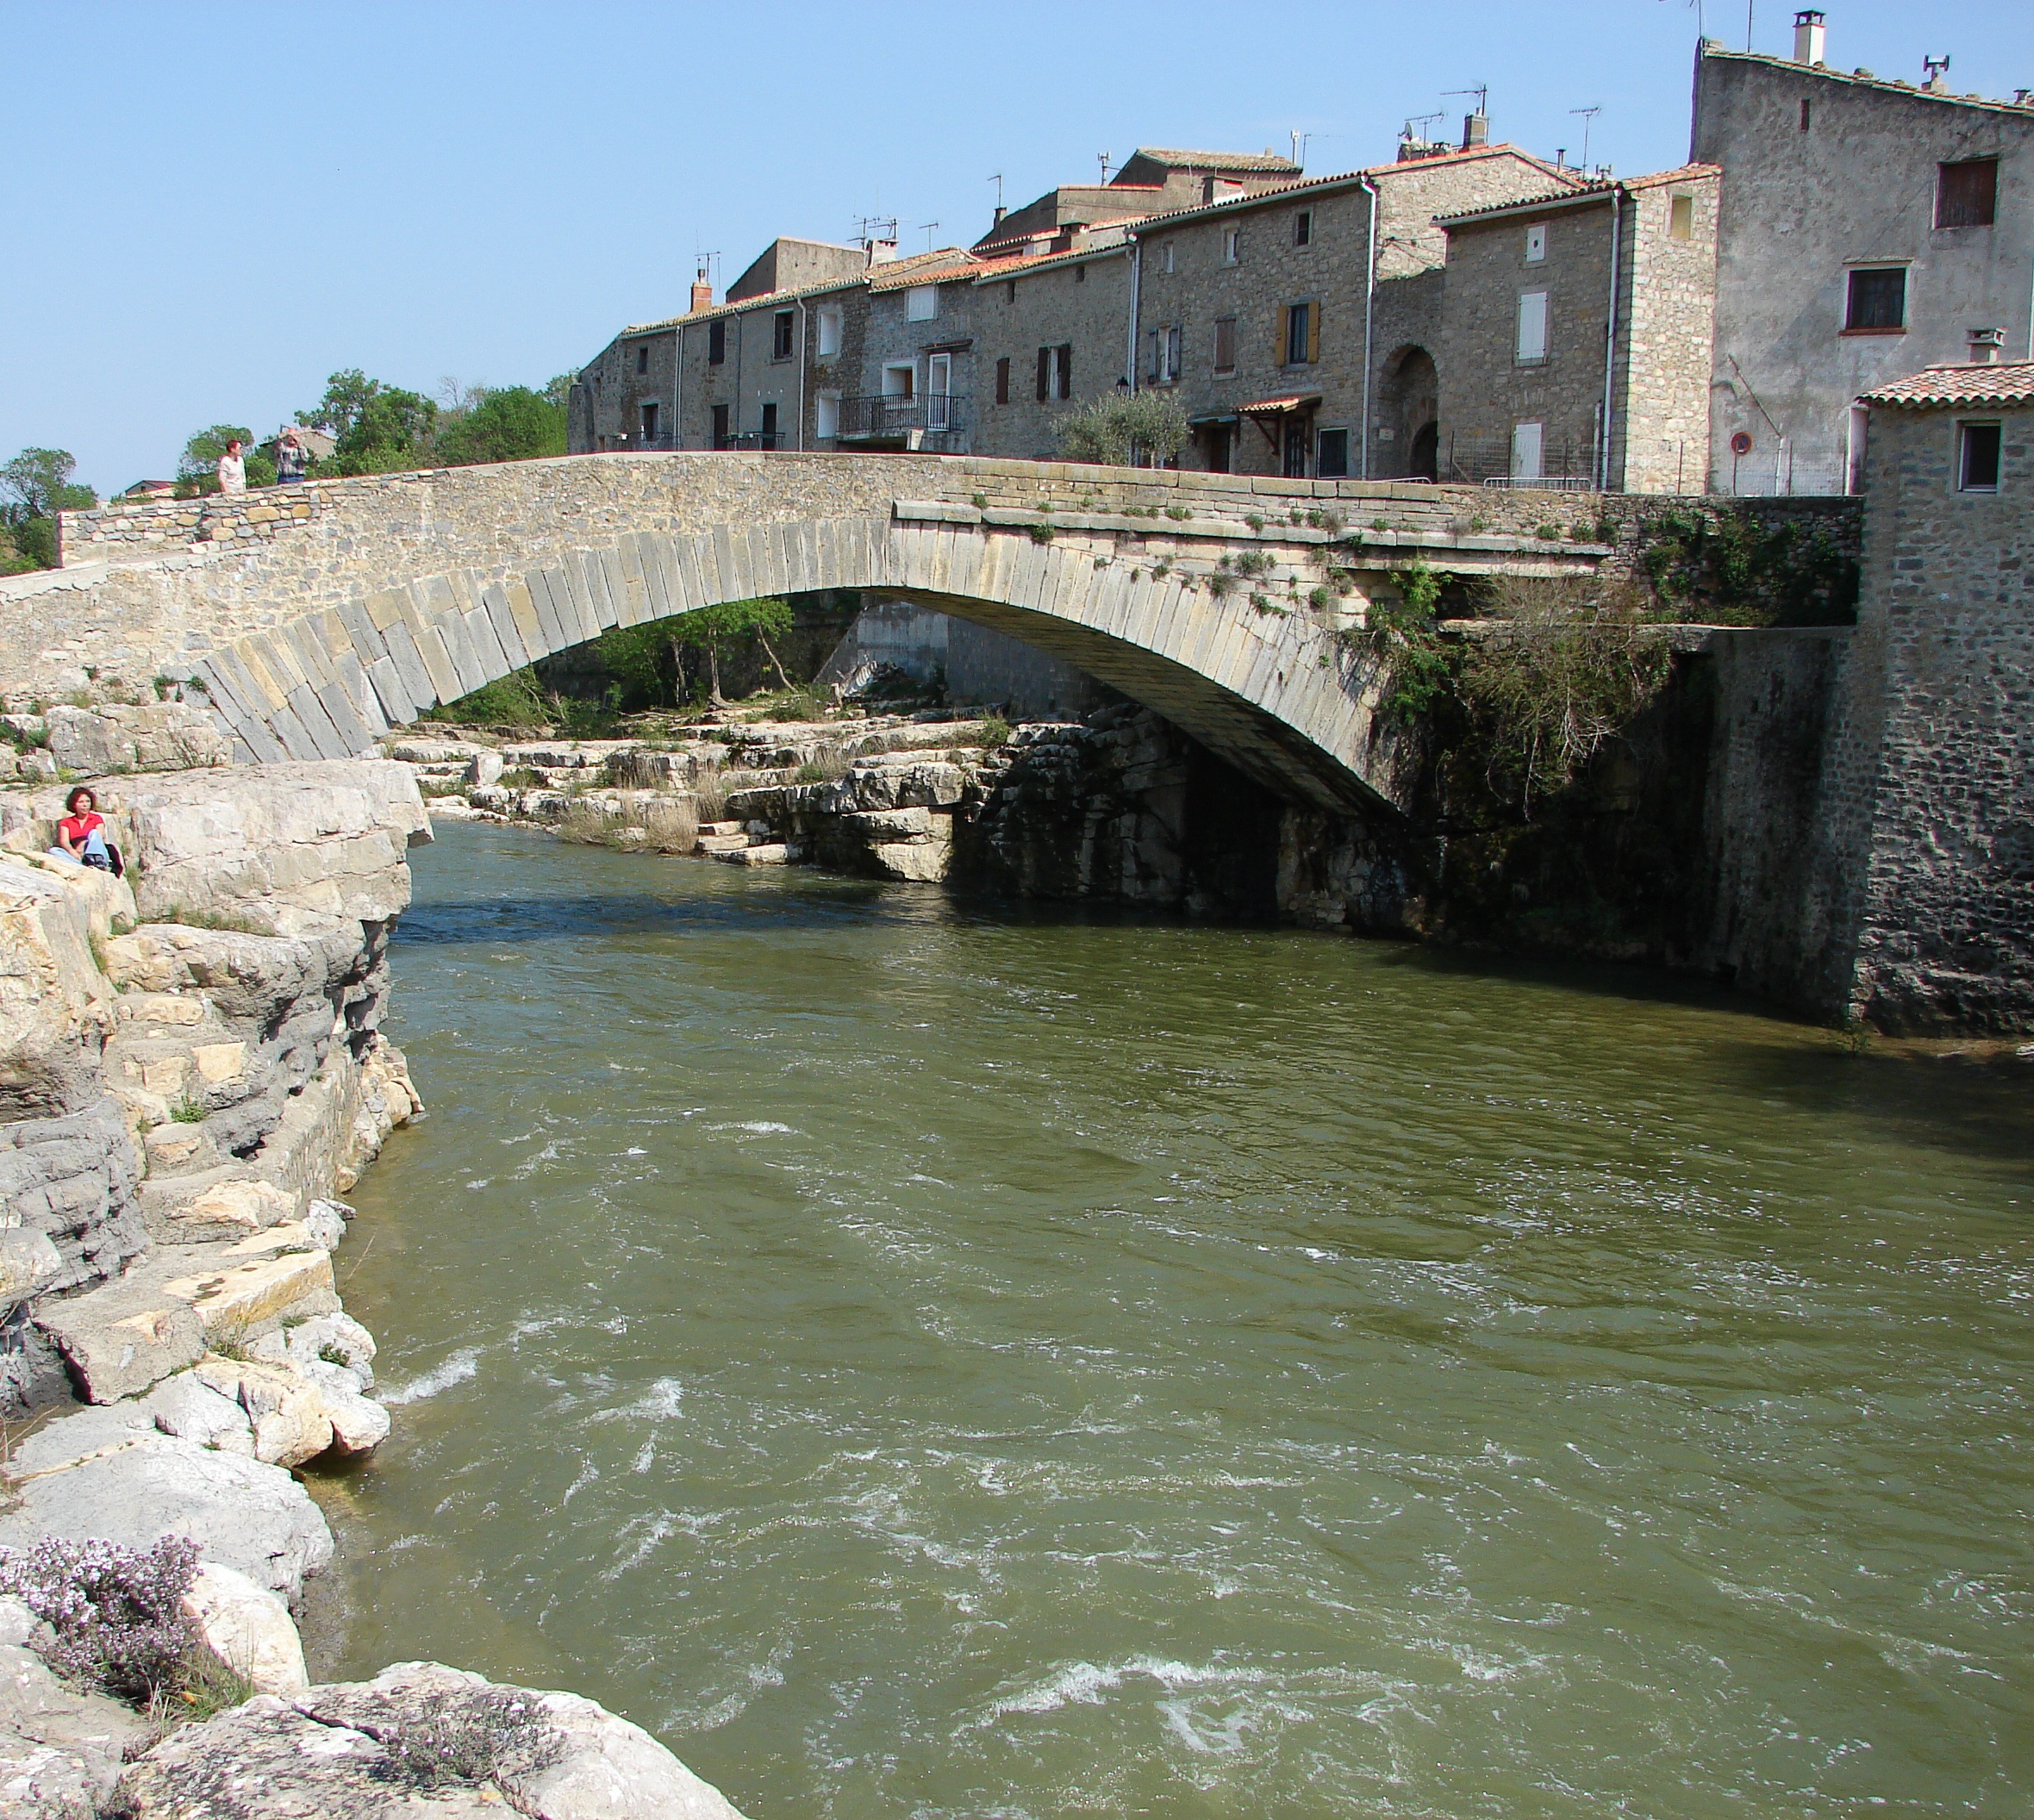
sea, water, bridge, river, france, reservoir, tourism, waterway, body of water, channel, landform, medieval village, corbi res, geographical feature